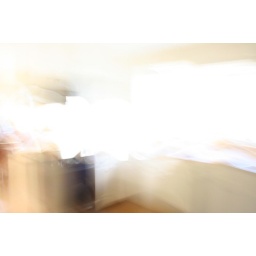
running through the house snapping pictures to show the mobility provided by the figure eight floor plan